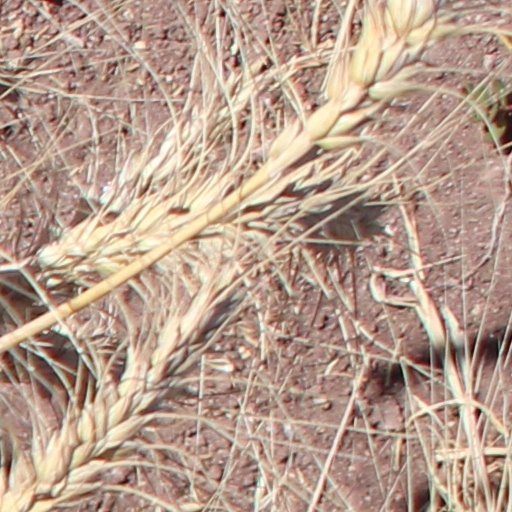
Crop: wheat